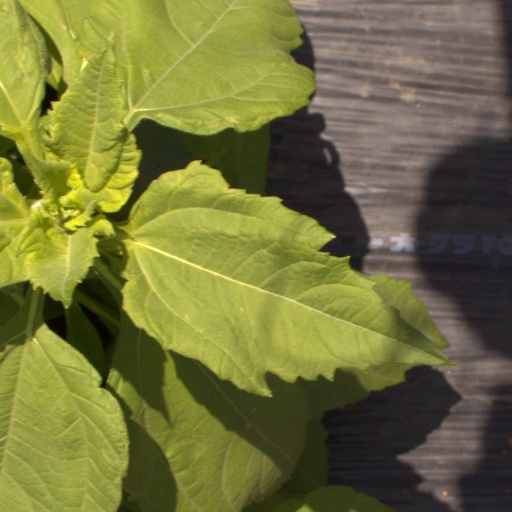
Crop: Jerusalem artichoke